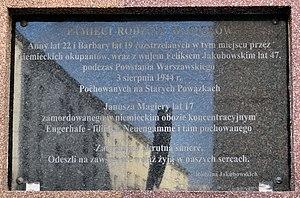
La pacification de Mokotów est une vague des meurtres en masse, pillages, incendies et viols dans le quartier Mokotów à Varsovie pendant l’insurrection de Varsovie en 1944. Les crimes contre les prisonniers de guerre et la population civile ont été commis par les Allemands jusqu’au moment de la capitulation de Mokotów, le 27 septembre 1944. Cependant, le phénomène était le plus intensif dans les premiers jours de l’insurrection.